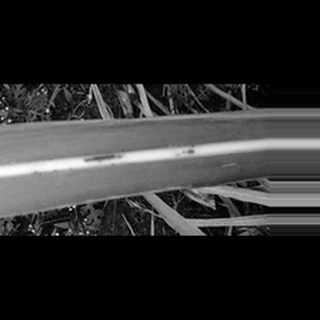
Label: sugarcane_red_rot